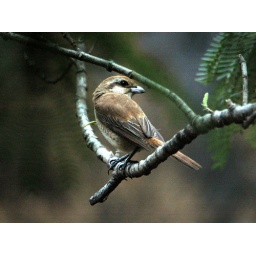
Brown Shrike on a tree just outside the balcony of my home at Jadavpur in Kolkata, West Bengal, India.